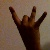
The image shows a hand gesture representing the number 8 in Indian Sign Language.